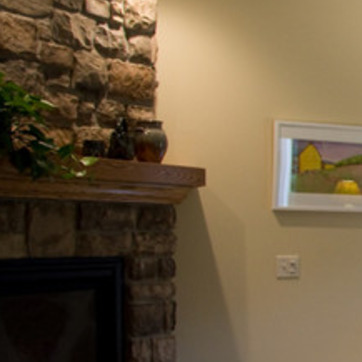
Material: wood